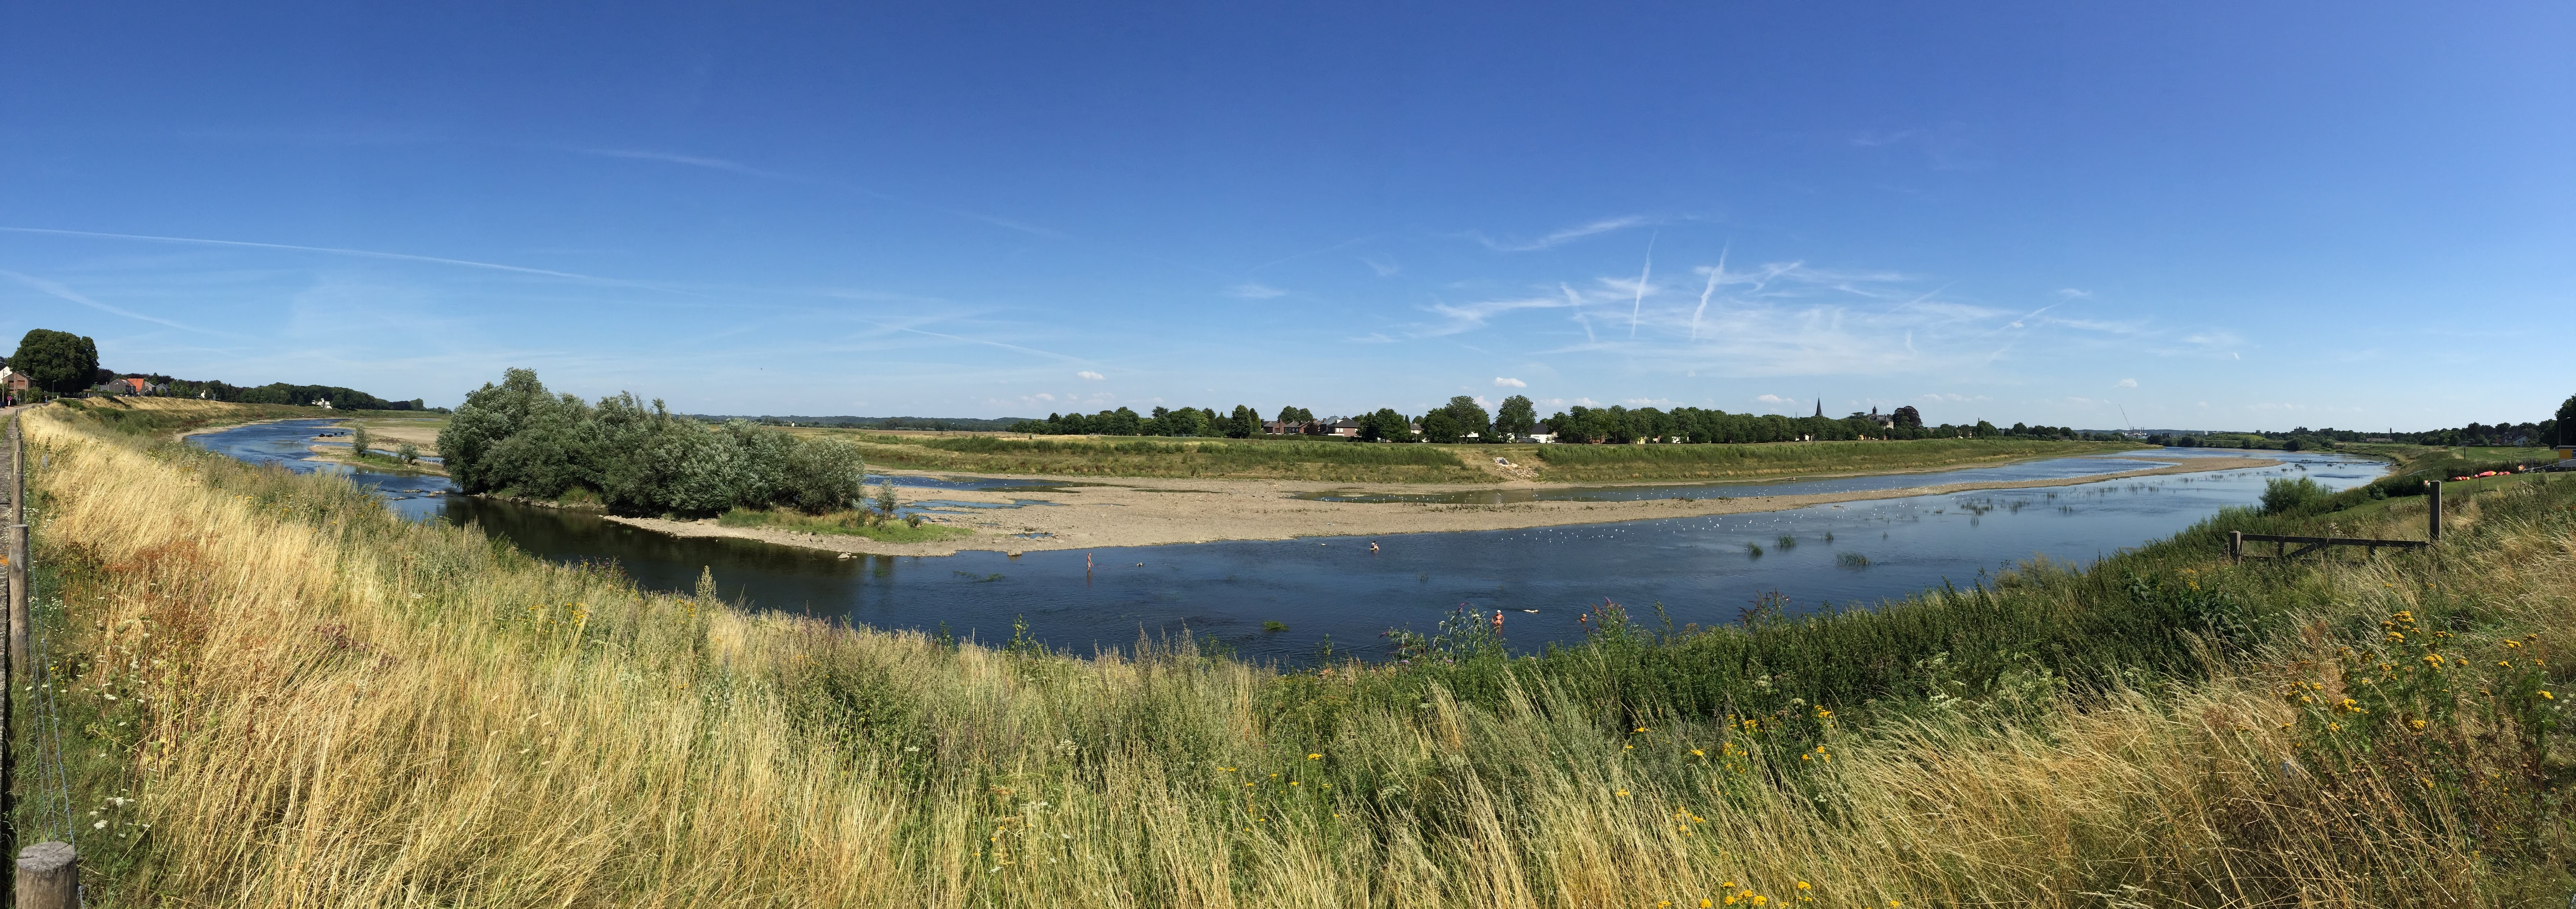
landscape, water, nature, marsh, lake, river, panorama, flow, reservoir, waterway, badlands, wetland, mesh, habitat, loch, ecosystem, maastricht, landform, river flow, natural environment, geographical feature, sport venue